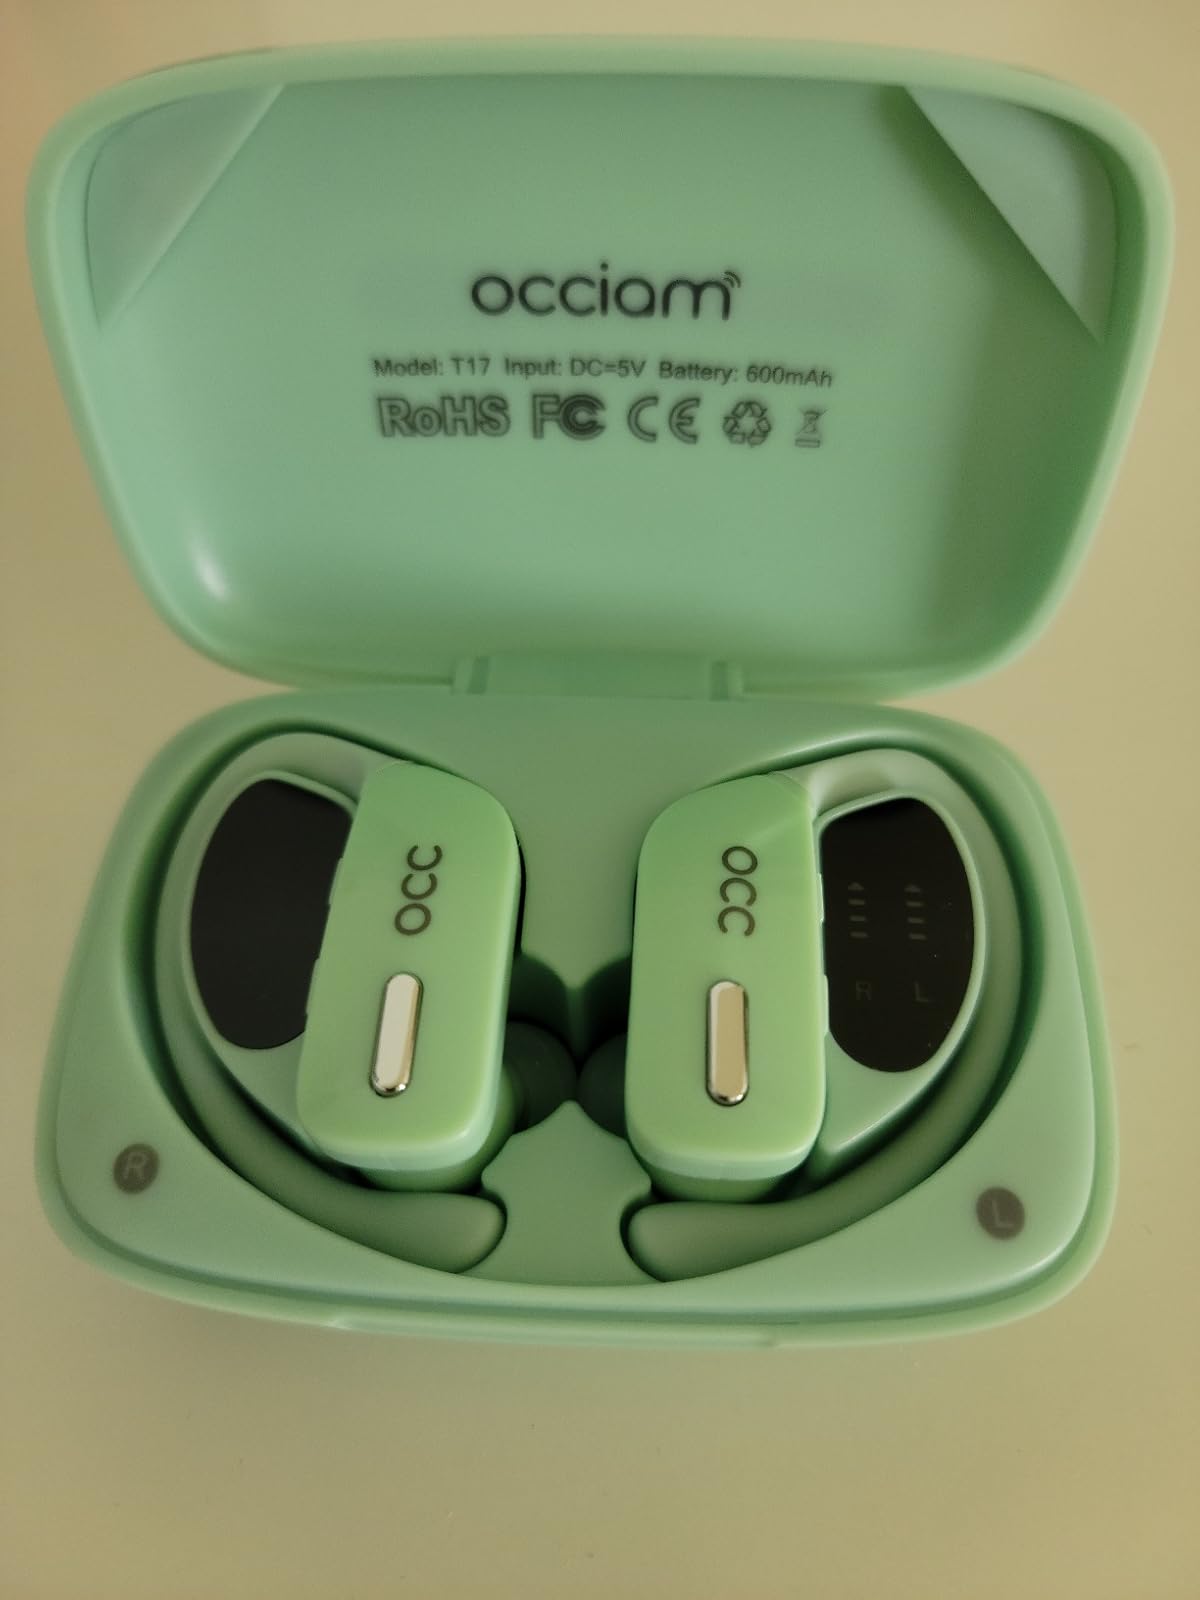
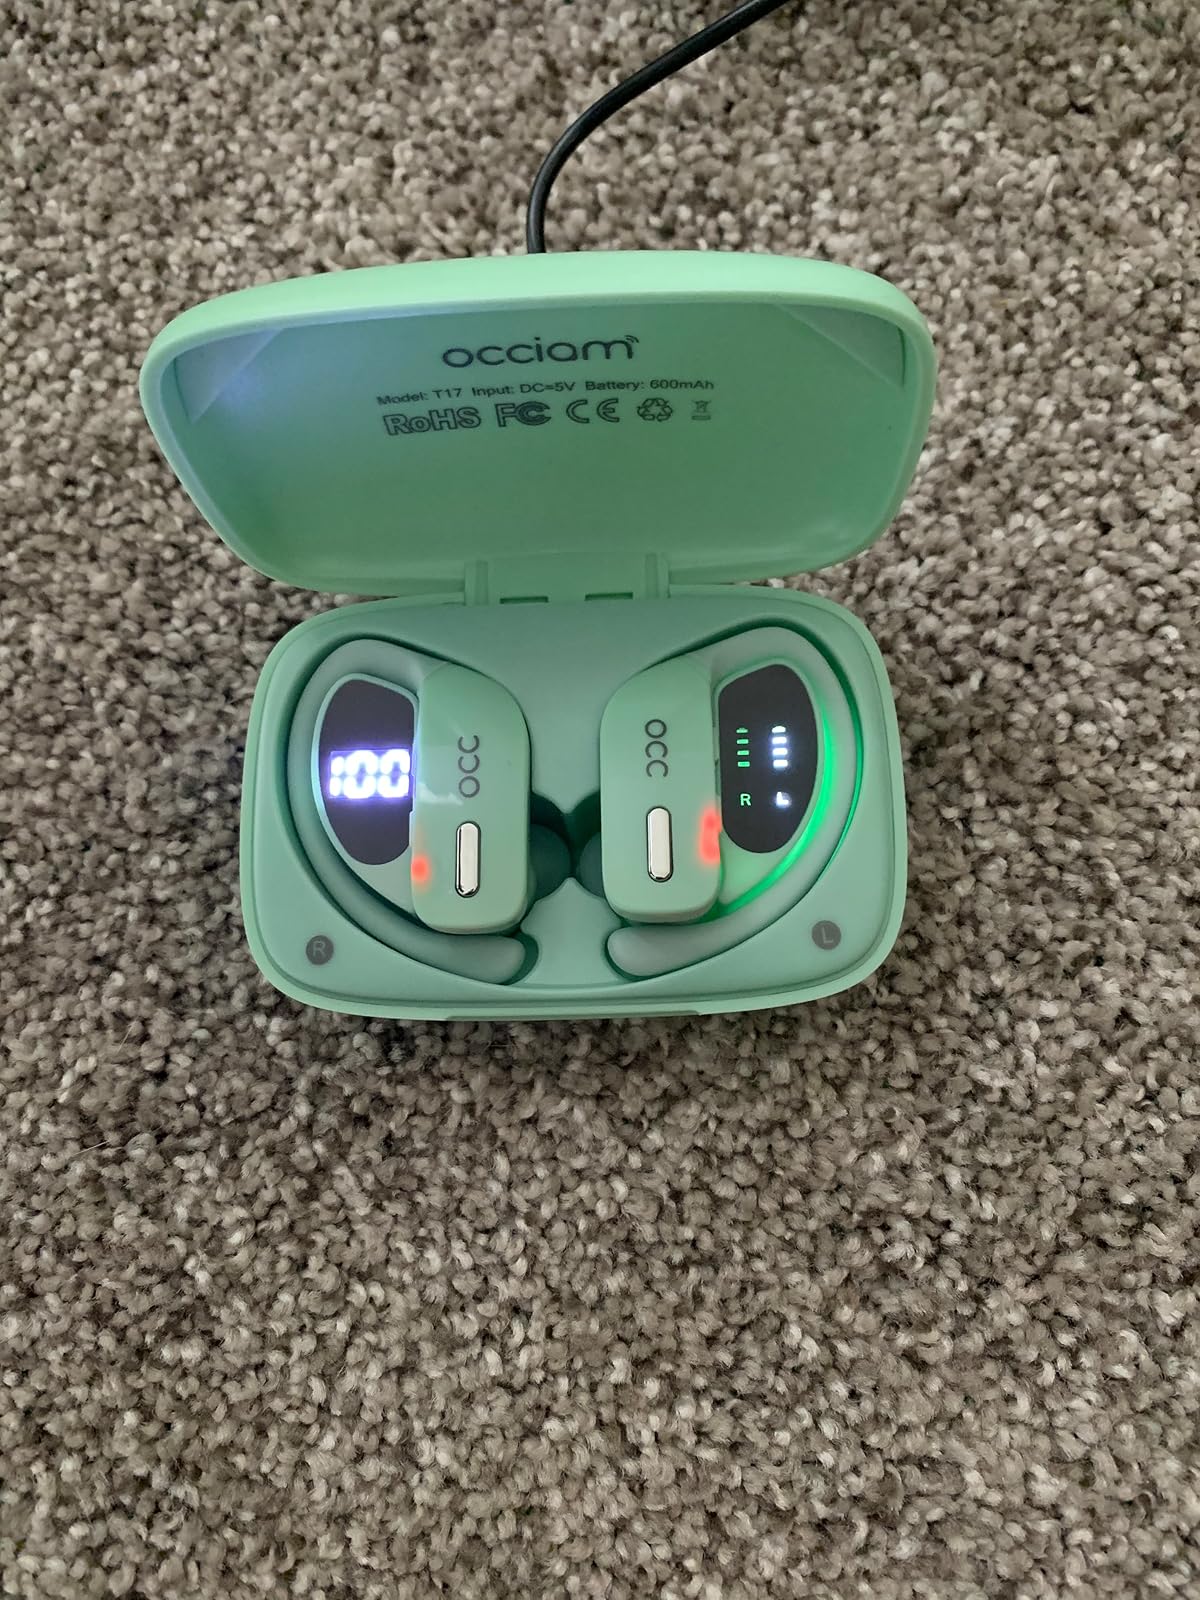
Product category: earbuds
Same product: yes